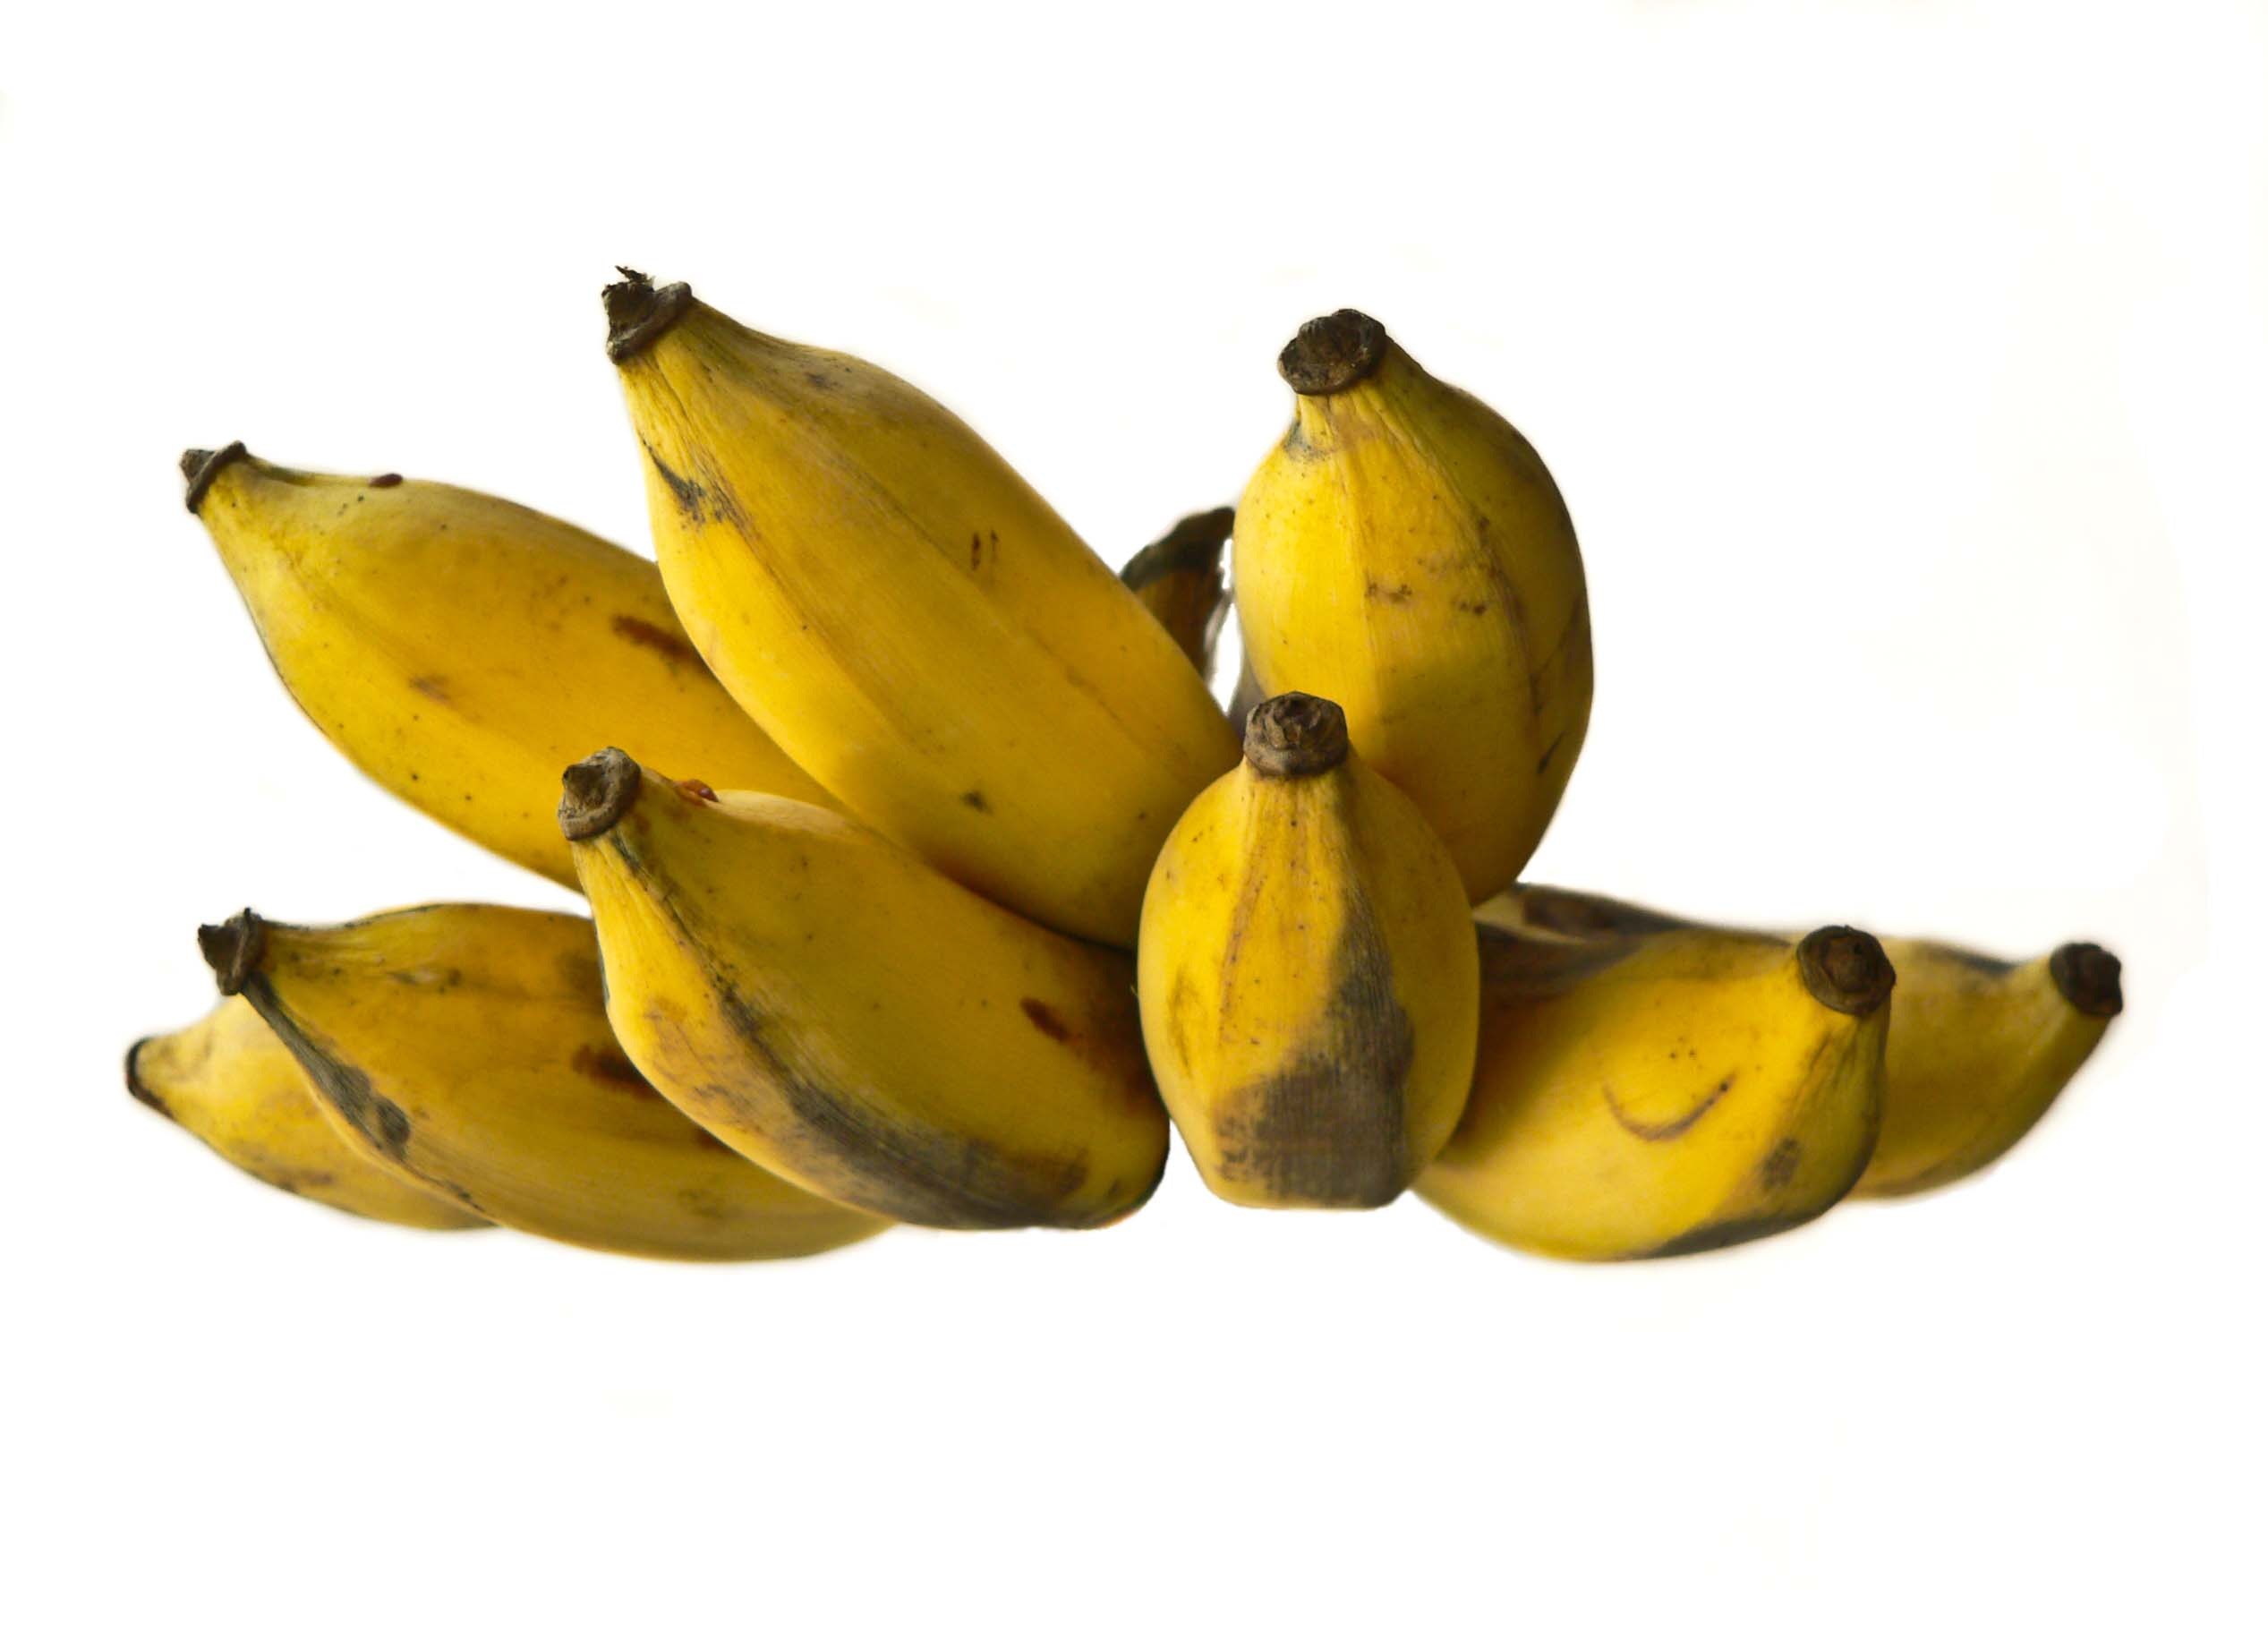
plant, fruit, food, produce, yellow, banana, healthy, eating, nutrition, flowering plant, land plant, banana family, cooking plantain